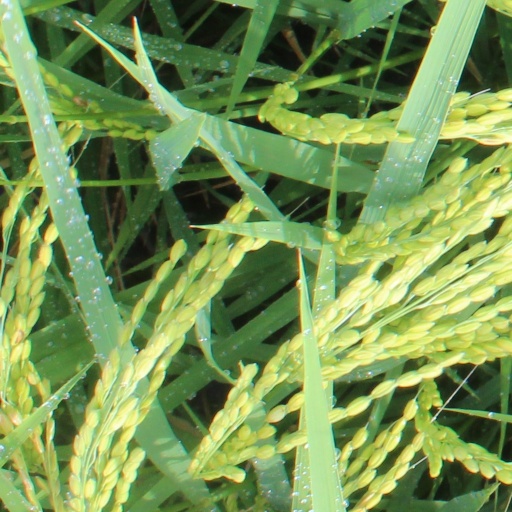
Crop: rice